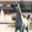
Label: horse